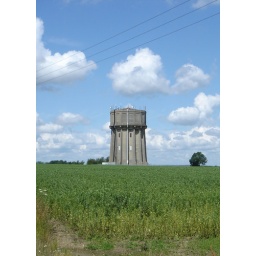
A water tower near Upper Stondon